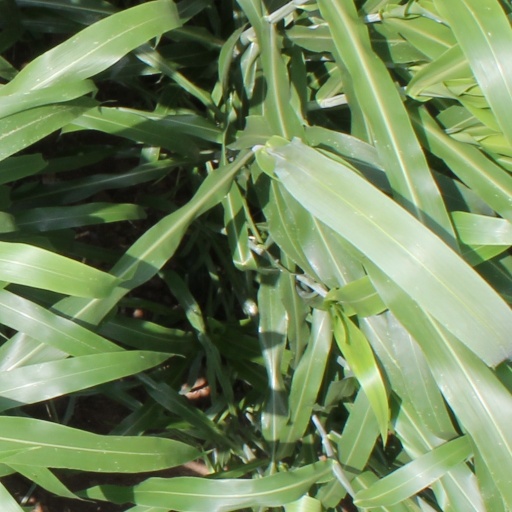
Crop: sorghum